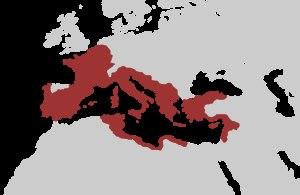
La République romaine est la phase de la civilisation de la Rome antique qui commence en 509 av. J.-C., à la chute de la royauté dont le dernier représentant, Tarquin le Superbe, un Étrusque, est chassé du pouvoir par l'aristocratie patricienne qui profite de l'affaiblissement de l'Étrurie. La République romaine prend fin entre 44 av. J.-C., avec l'assassinat de Jules César, et 27 av. J.-C., au moment où Octave reçoit le titre d'Auguste. L'année 31 av. J.-C., celle de la bataille d'Actium, qui oppose Octave à Marc Antoine, est aussi une date clé avec le dernier affrontement entre deux magistrats de la République romaine, et le début d'une ère où les terres romaines seront dominées par un seul homme : celui que l'on appellera le princeps, ou « empereur ».
La Rome antique est à la fois la ville de Rome et l'État qu'elle fonde dans l'Antiquité. L'idée de Rome antique est inséparable de celle de la culture latine. Ce regroupement de villages au VIIIᵉ siècle av. J.-C. parvint à dominer l'ensemble du monde méditerranéen et de l'Europe de l'Ouest du Iᵉʳ au Vᵉ siècle par la conquête militaire et par l'assimilation des élites locales. Sa domination a laissé d'importantes traces archéologiques et de nombreux témoignages littéraires. Elle façonne encore aujourd'hui l'image de la civilisation occidentale. Durant ces siècles, la civilisation romaine passe d'une monarchie à une république oligarchique puis à un empire autocratique.